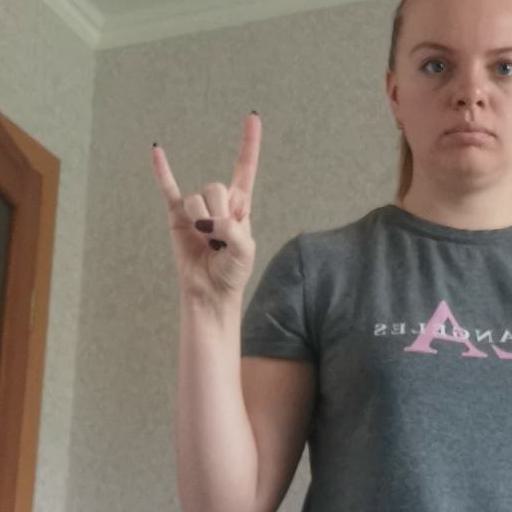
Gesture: rock